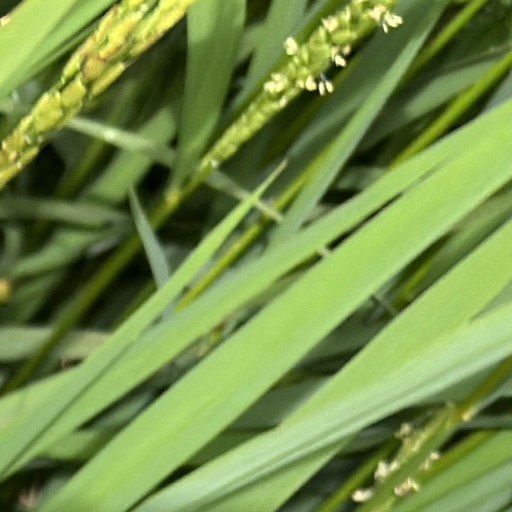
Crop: rice